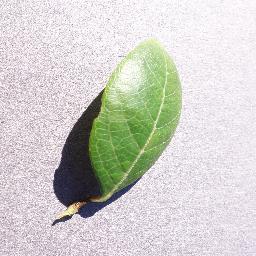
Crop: blueberry
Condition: healthy